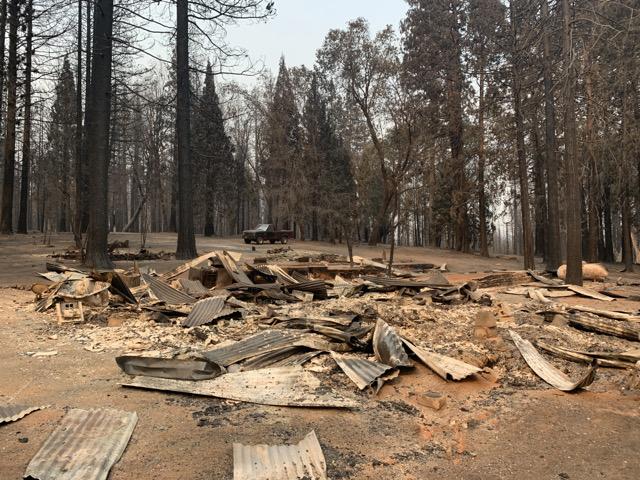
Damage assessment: destroyed